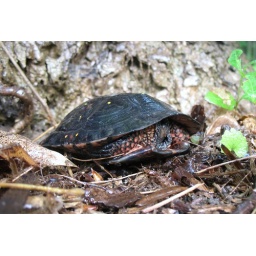
This spotted turtle was found april 13th 2008 crossing the street in the king farm development in Rockville, Maryland